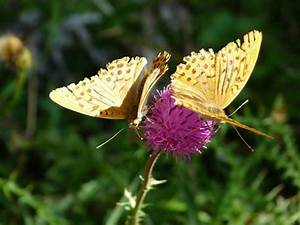
Label: farfalla